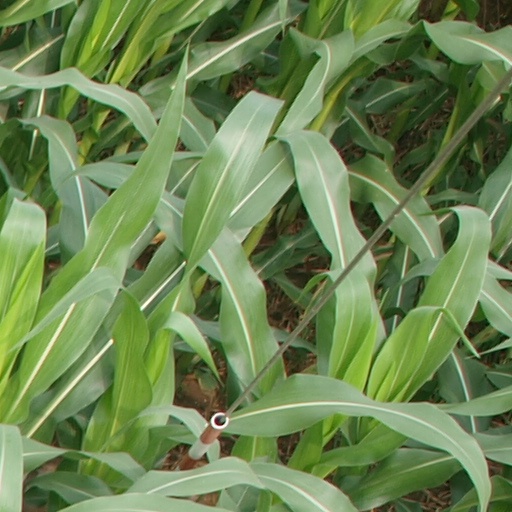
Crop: maize; corn